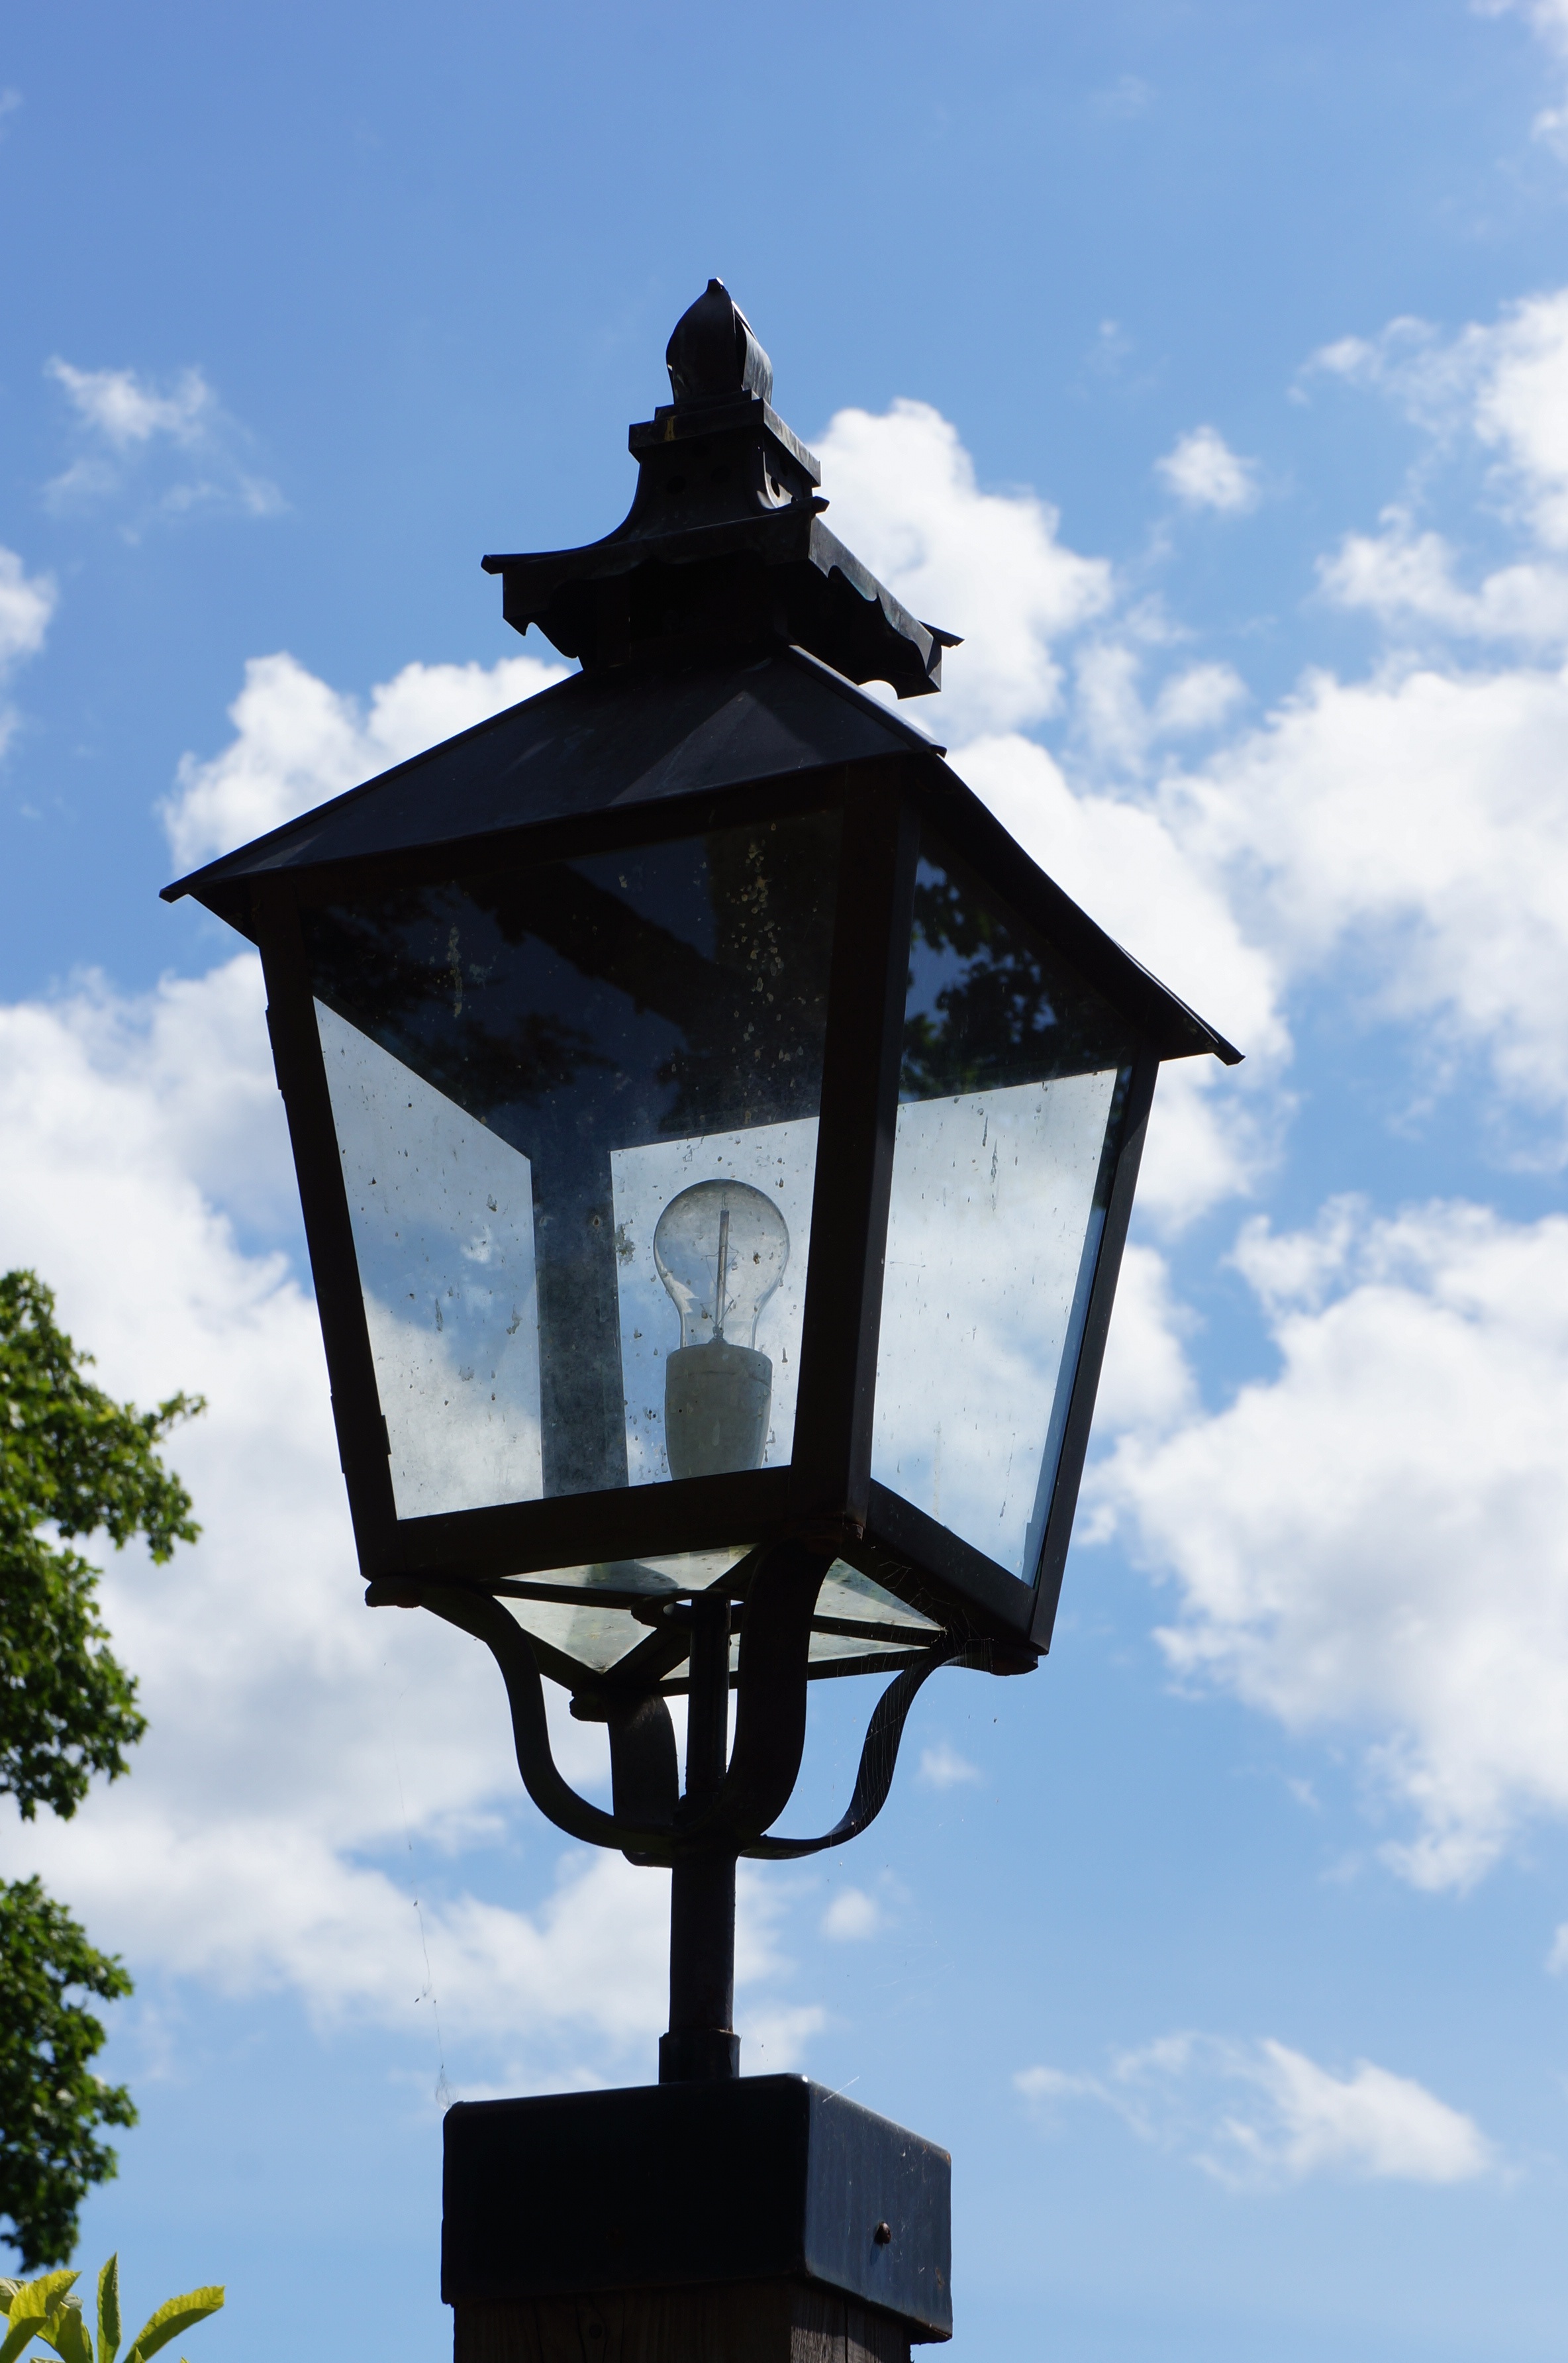
light, mansion, tower, blue, street light, lamp, lighting, streetlight, sweden, light fixture